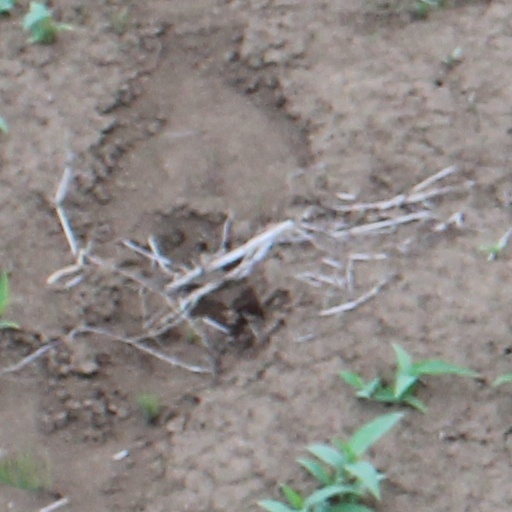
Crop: wheat